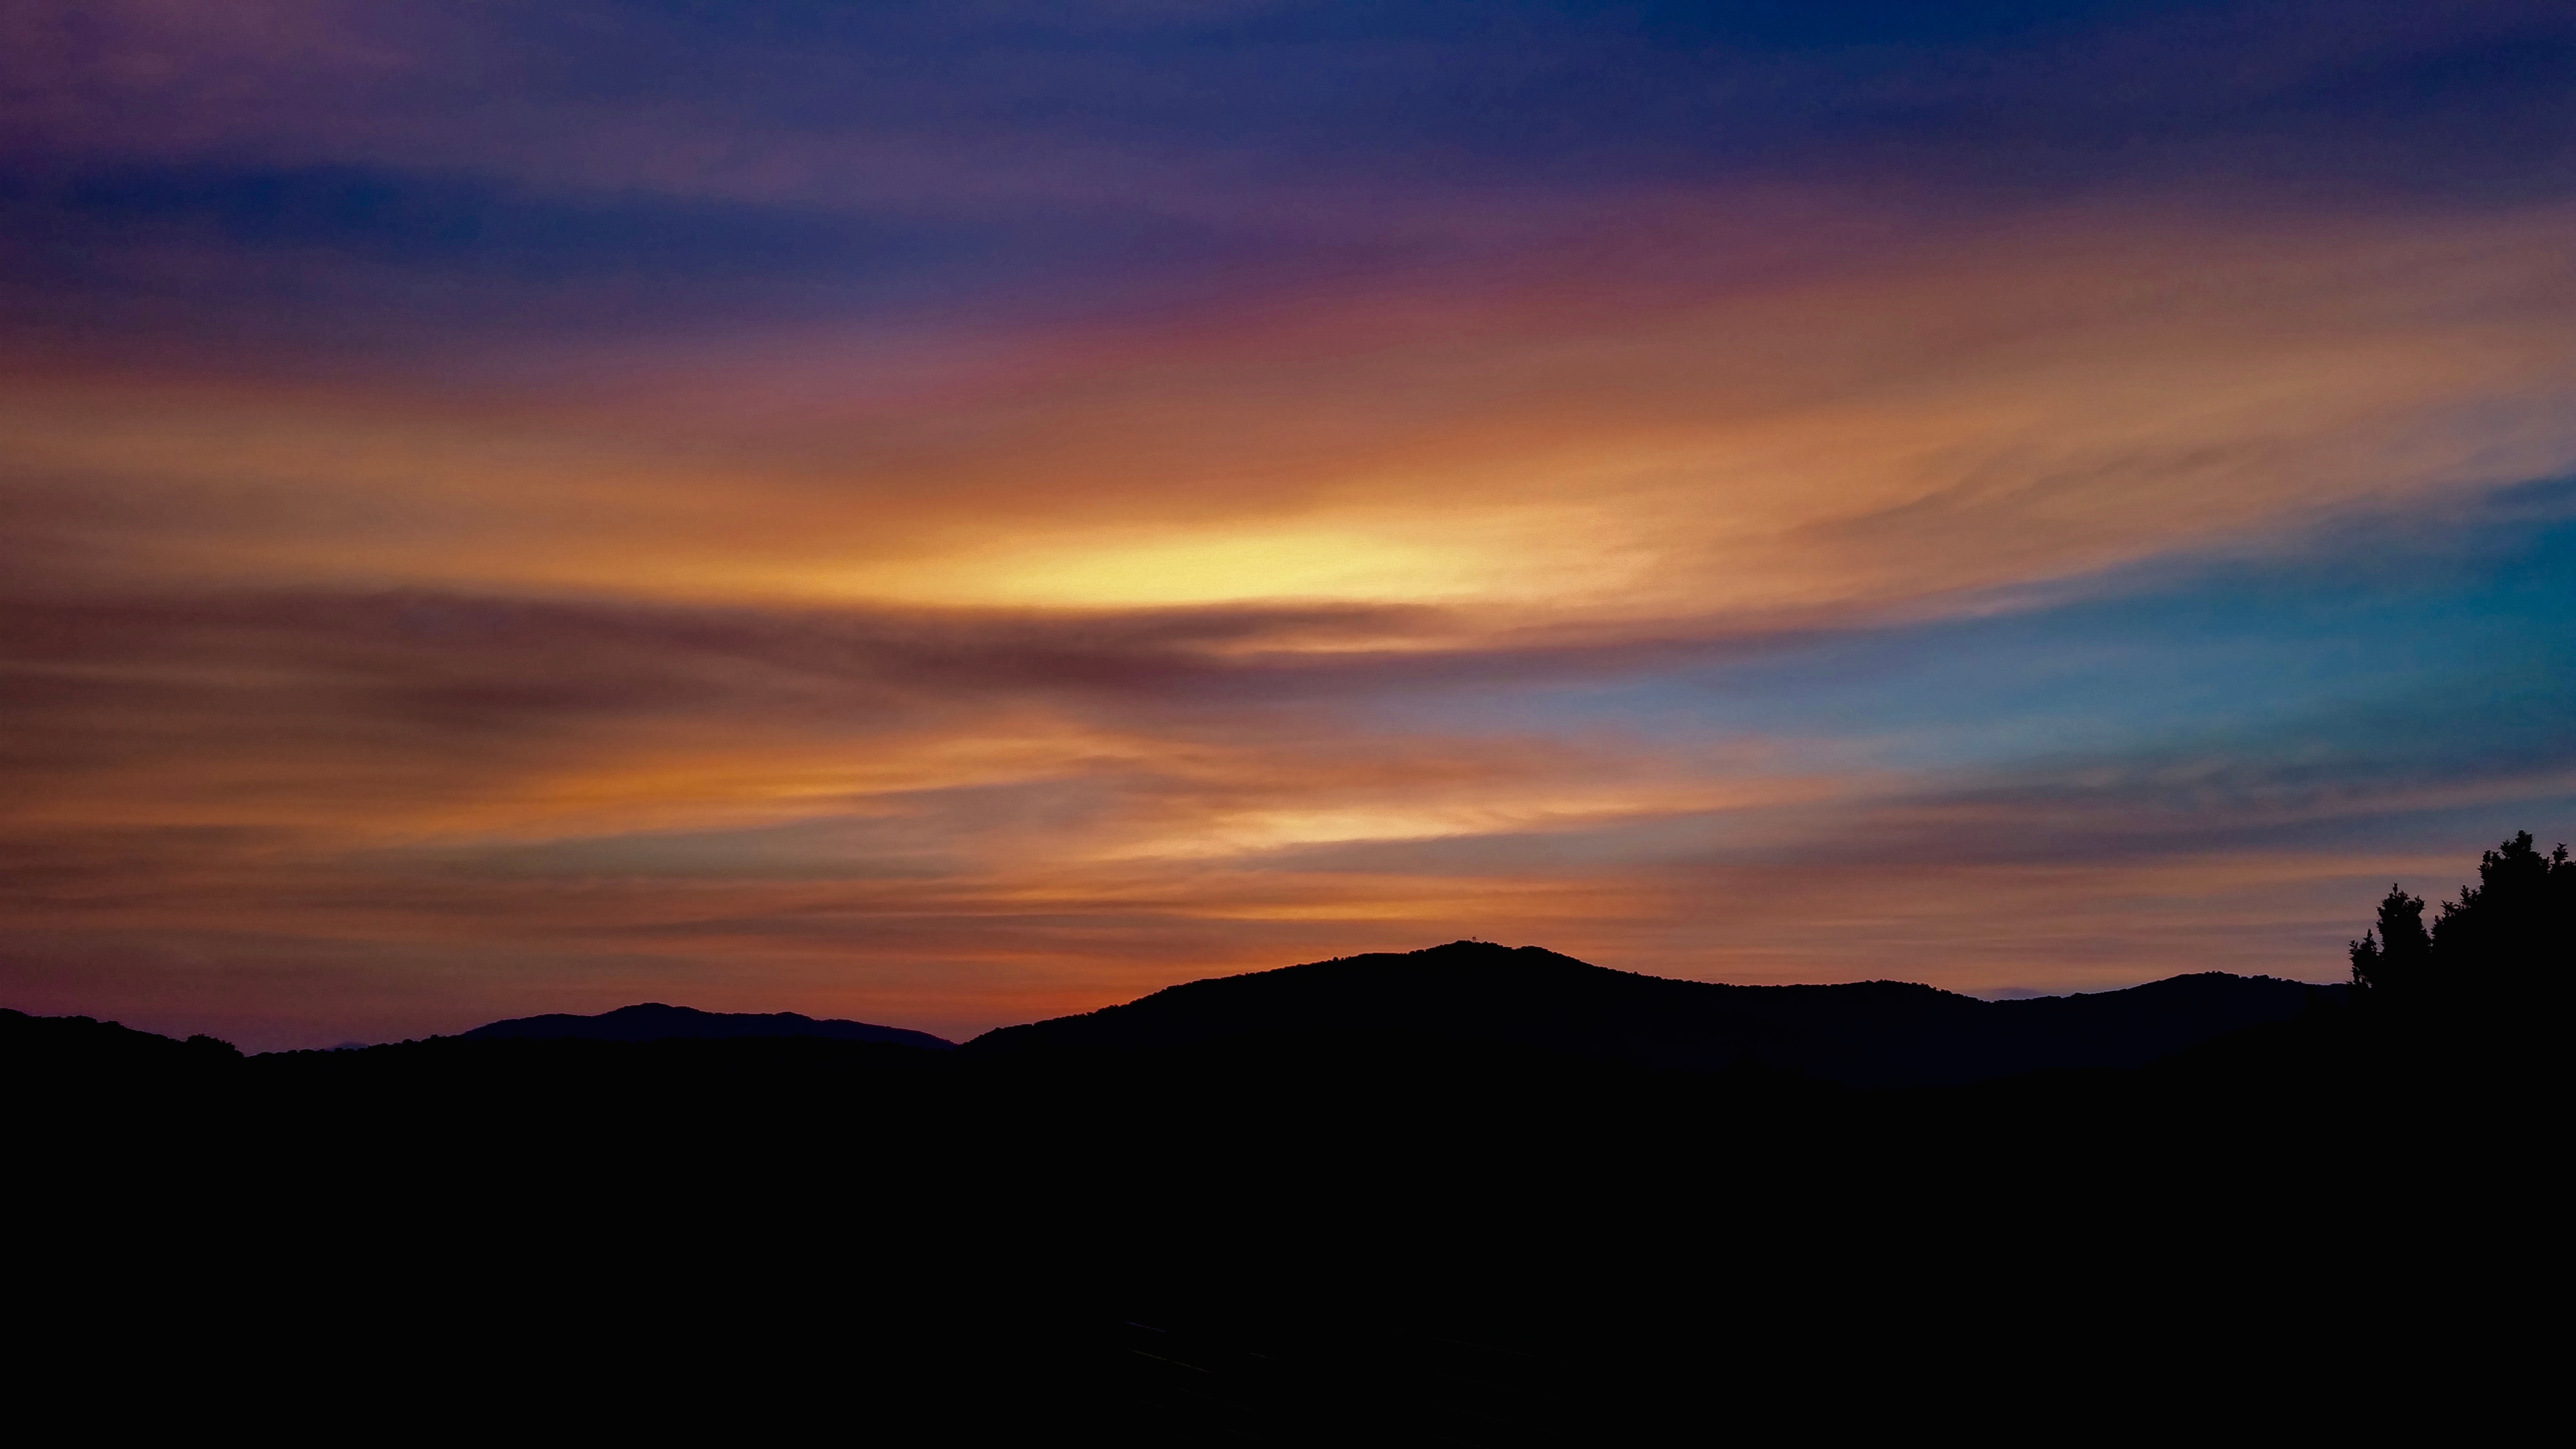
horizon, mountain, cloud, sky, sunrise, sunset, morning, hill, dawn, atmosphere, dusk, evening, afterglow, atmospheric phenomenon, red sky at morning